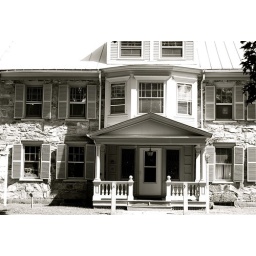
this stone house is adjacent to the library in the village of Woodstock, Vermont